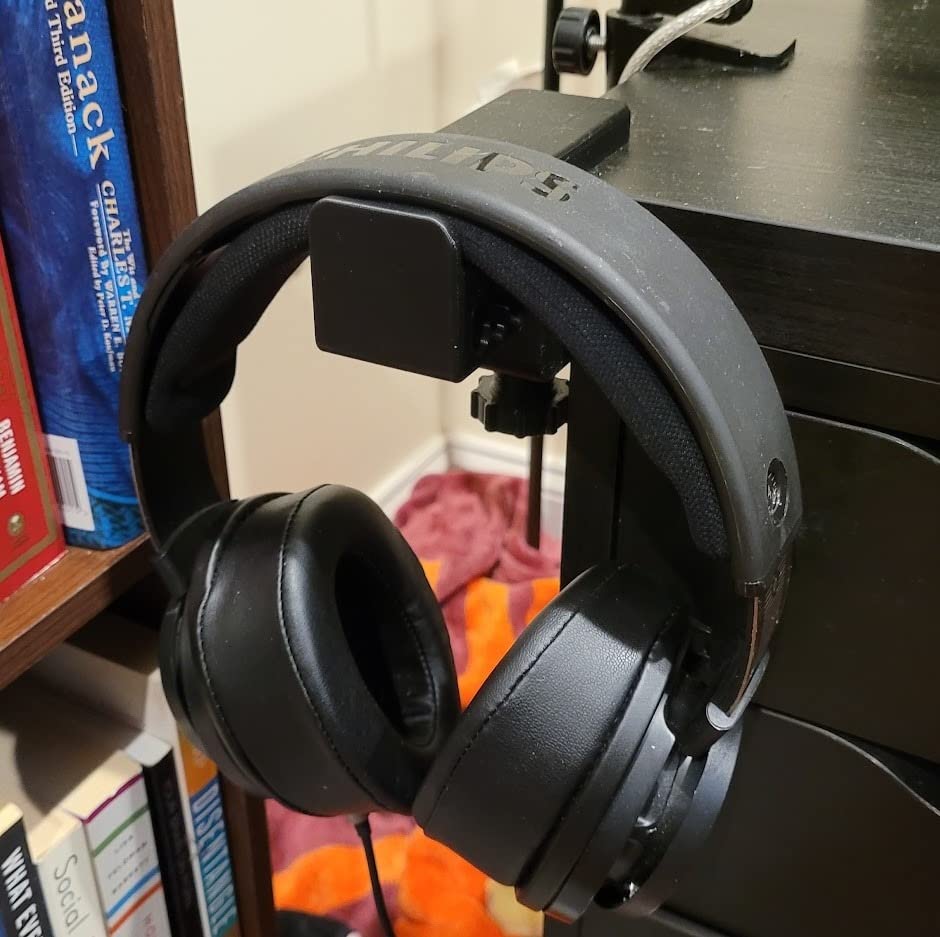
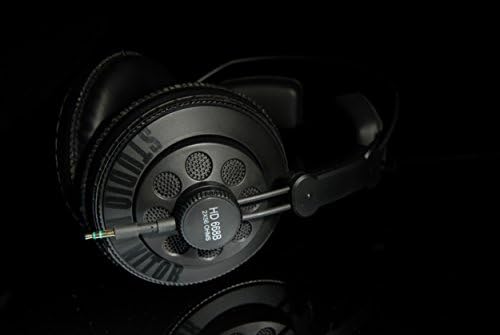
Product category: headphones
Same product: no